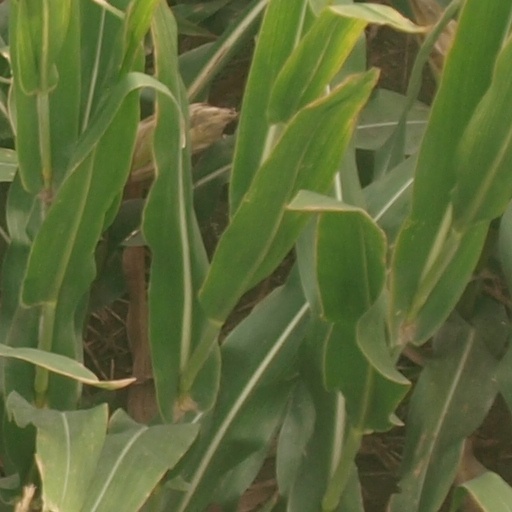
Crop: maize; corn